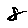
Label: 8